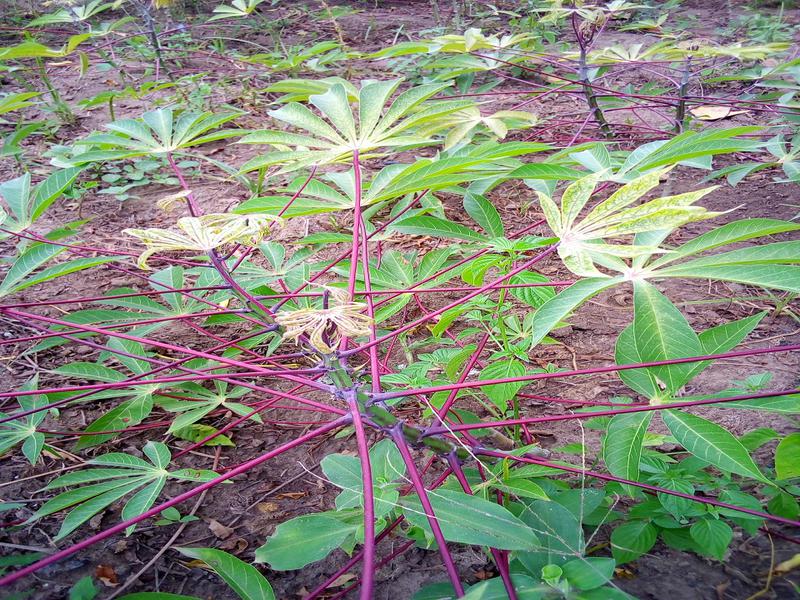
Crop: cassava
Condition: green_mottle